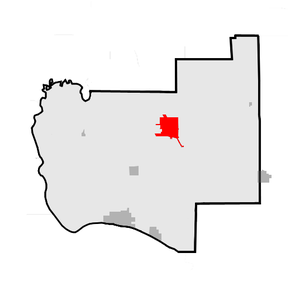
Jerseyville est une ville de l'Illinois, siège du comté de Jersey aux États-Unis, fondée en 1827.